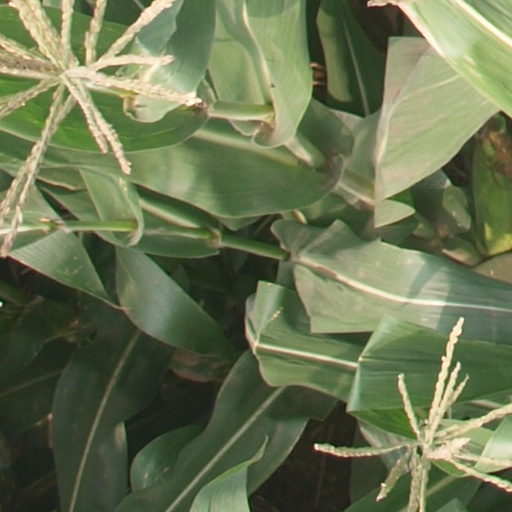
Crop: maize; corn